Indian Lake (Ohio)

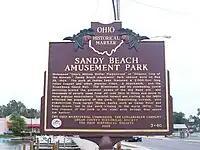
Ohio historical marker outlining the history of the amusement park

A major part of the lake's history is the amusement park and dancehall once in Russells Point, advertised as the "Midwest's Million Dollar Playground". Pappy Wilgus, a Russells Point resident, built Sandy Beach Amusement Park, which opened to the public on May 29, 1924. It was promoted as the "Atlantic City of the West". They erected a "out and back" wooden roller coaster, built by the National Amusement Device Company, known variously as "Coaster", "Thriller", "Big Dipper" and "Silver Streak" through the years. The park offered a penny arcade, a carousel, a millrace ride, a Ferris wheel, a funhouse, boat excursions, and a boardwalk to Sandy Beach Island for swimming.